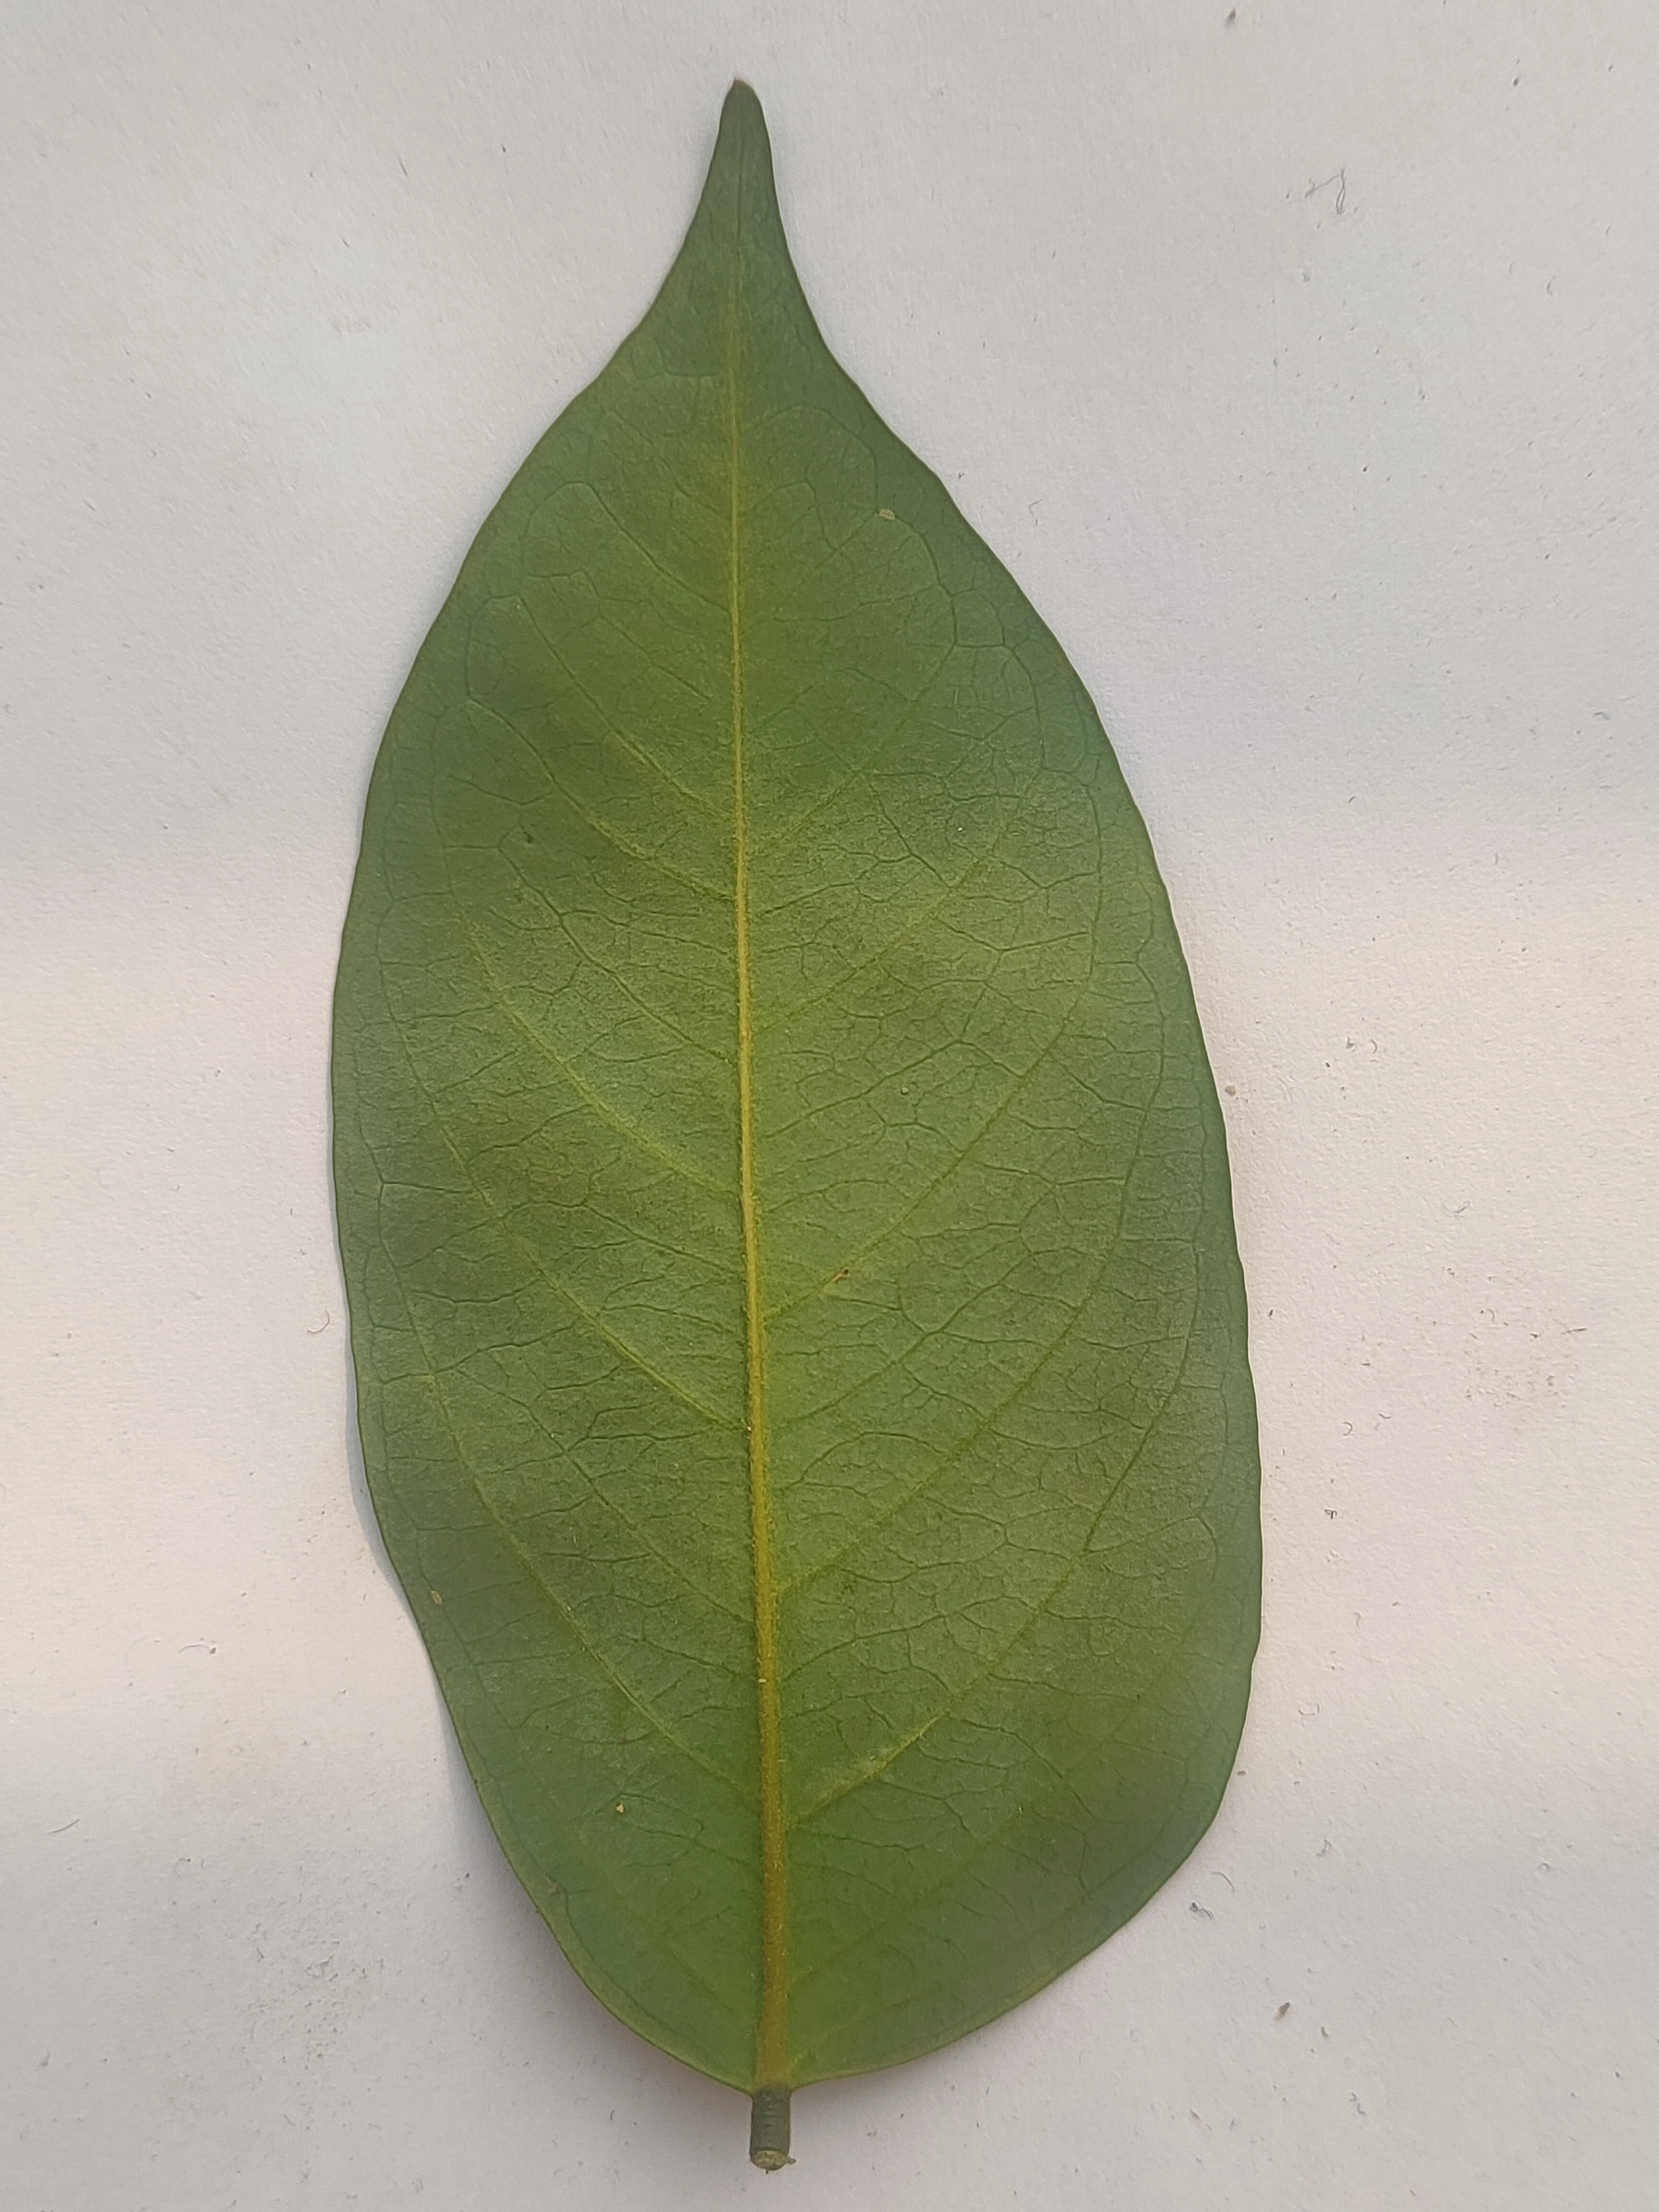
Leaf variety: Star Fruit